Alburquerque, Bohol

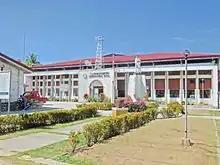
Municipal Hall, Alburquerque

It has one bridge, the 39 L.M. Bridge to brgy Tagbuane. The power supply is currently distributed by the Bohol Electric Cooperative I (BOHECO I) which served a total of 1,281 households in the 11 barangays. The main source of potable water supply is groundwater. The total potable water demand of per day.